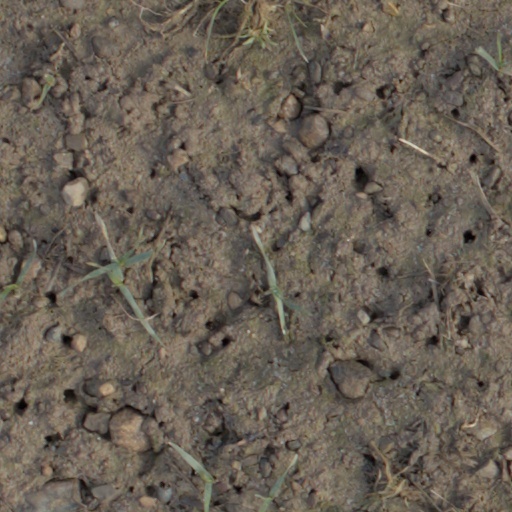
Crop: wheat